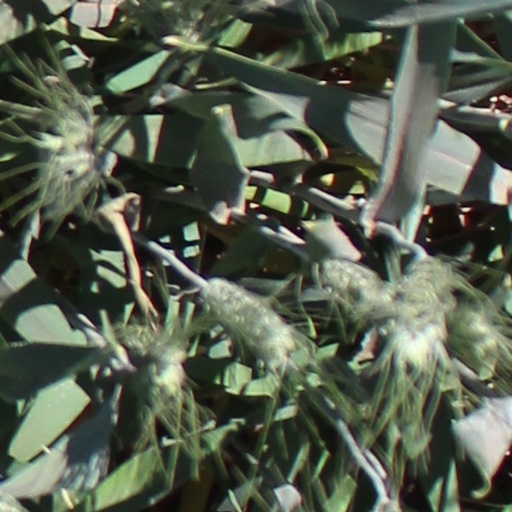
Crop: wheat